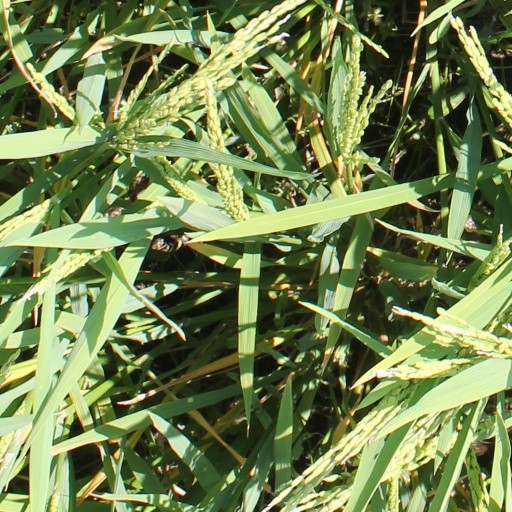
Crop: rice